Salone del Mobile

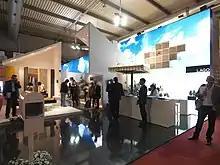
Exhibitor display at Salone 2008

The Salone Internazionale del Mobile di Milano (or simply Salone del Mobile) was launched in 1961, with the original focus being Italian furniture. The original sponsors were furniture manufacturers from the Federelegno-Arredo trade association. The trade show grew in size over the years, allowing many of the 13,000 companies which comprised the global furniture industry to showcase their wares in a single event.